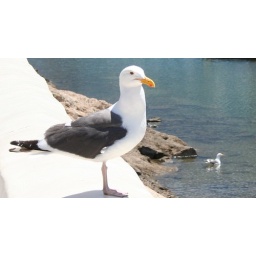
Found this bird sitting on the wall while i was roaming around